Brie Bella

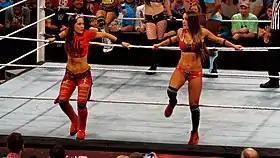
After returning to WWE, the twins began dressing in different outfits, as seen here

The Bella Twins returned to WWE on the March 11, 2013, episode of "Raw" in a backstage segment with Team Rhodes Scholars (Cody Rhodes and Damien Sandow). On the March 15 episode of "SmackDown", the twins attacked The Funkadactyls (Cameron and Naomi), and the following week interfered in matches between Team Rhodes Scholars and Brodus Clay and Tensai, but were attacked by The Funkadactyls. The twins made their in-ring return facing and defeating The Funkadactyls on the March 27 episode of "Main Event" after interference from Cody Rhodes, and also defeated them on "Raw" five days later. The Bella Twins were scheduled to participate in an eight–person tag team match with Team Rhodes Scholars against Tons of Funk (Clay and Tensai) and The Funkadactyls at WrestleMania 29, but the match was cancelled due to time restraints, and instead took place the following night on "Raw", where The Bella Twins and Team Rhodes Scollars were defeated. The twins continued their feud with The Funkadactyls throughout April, defeating them in standard tag team, and six-Diva tag team matches. In June, Nikki suffered a fractured tibia.